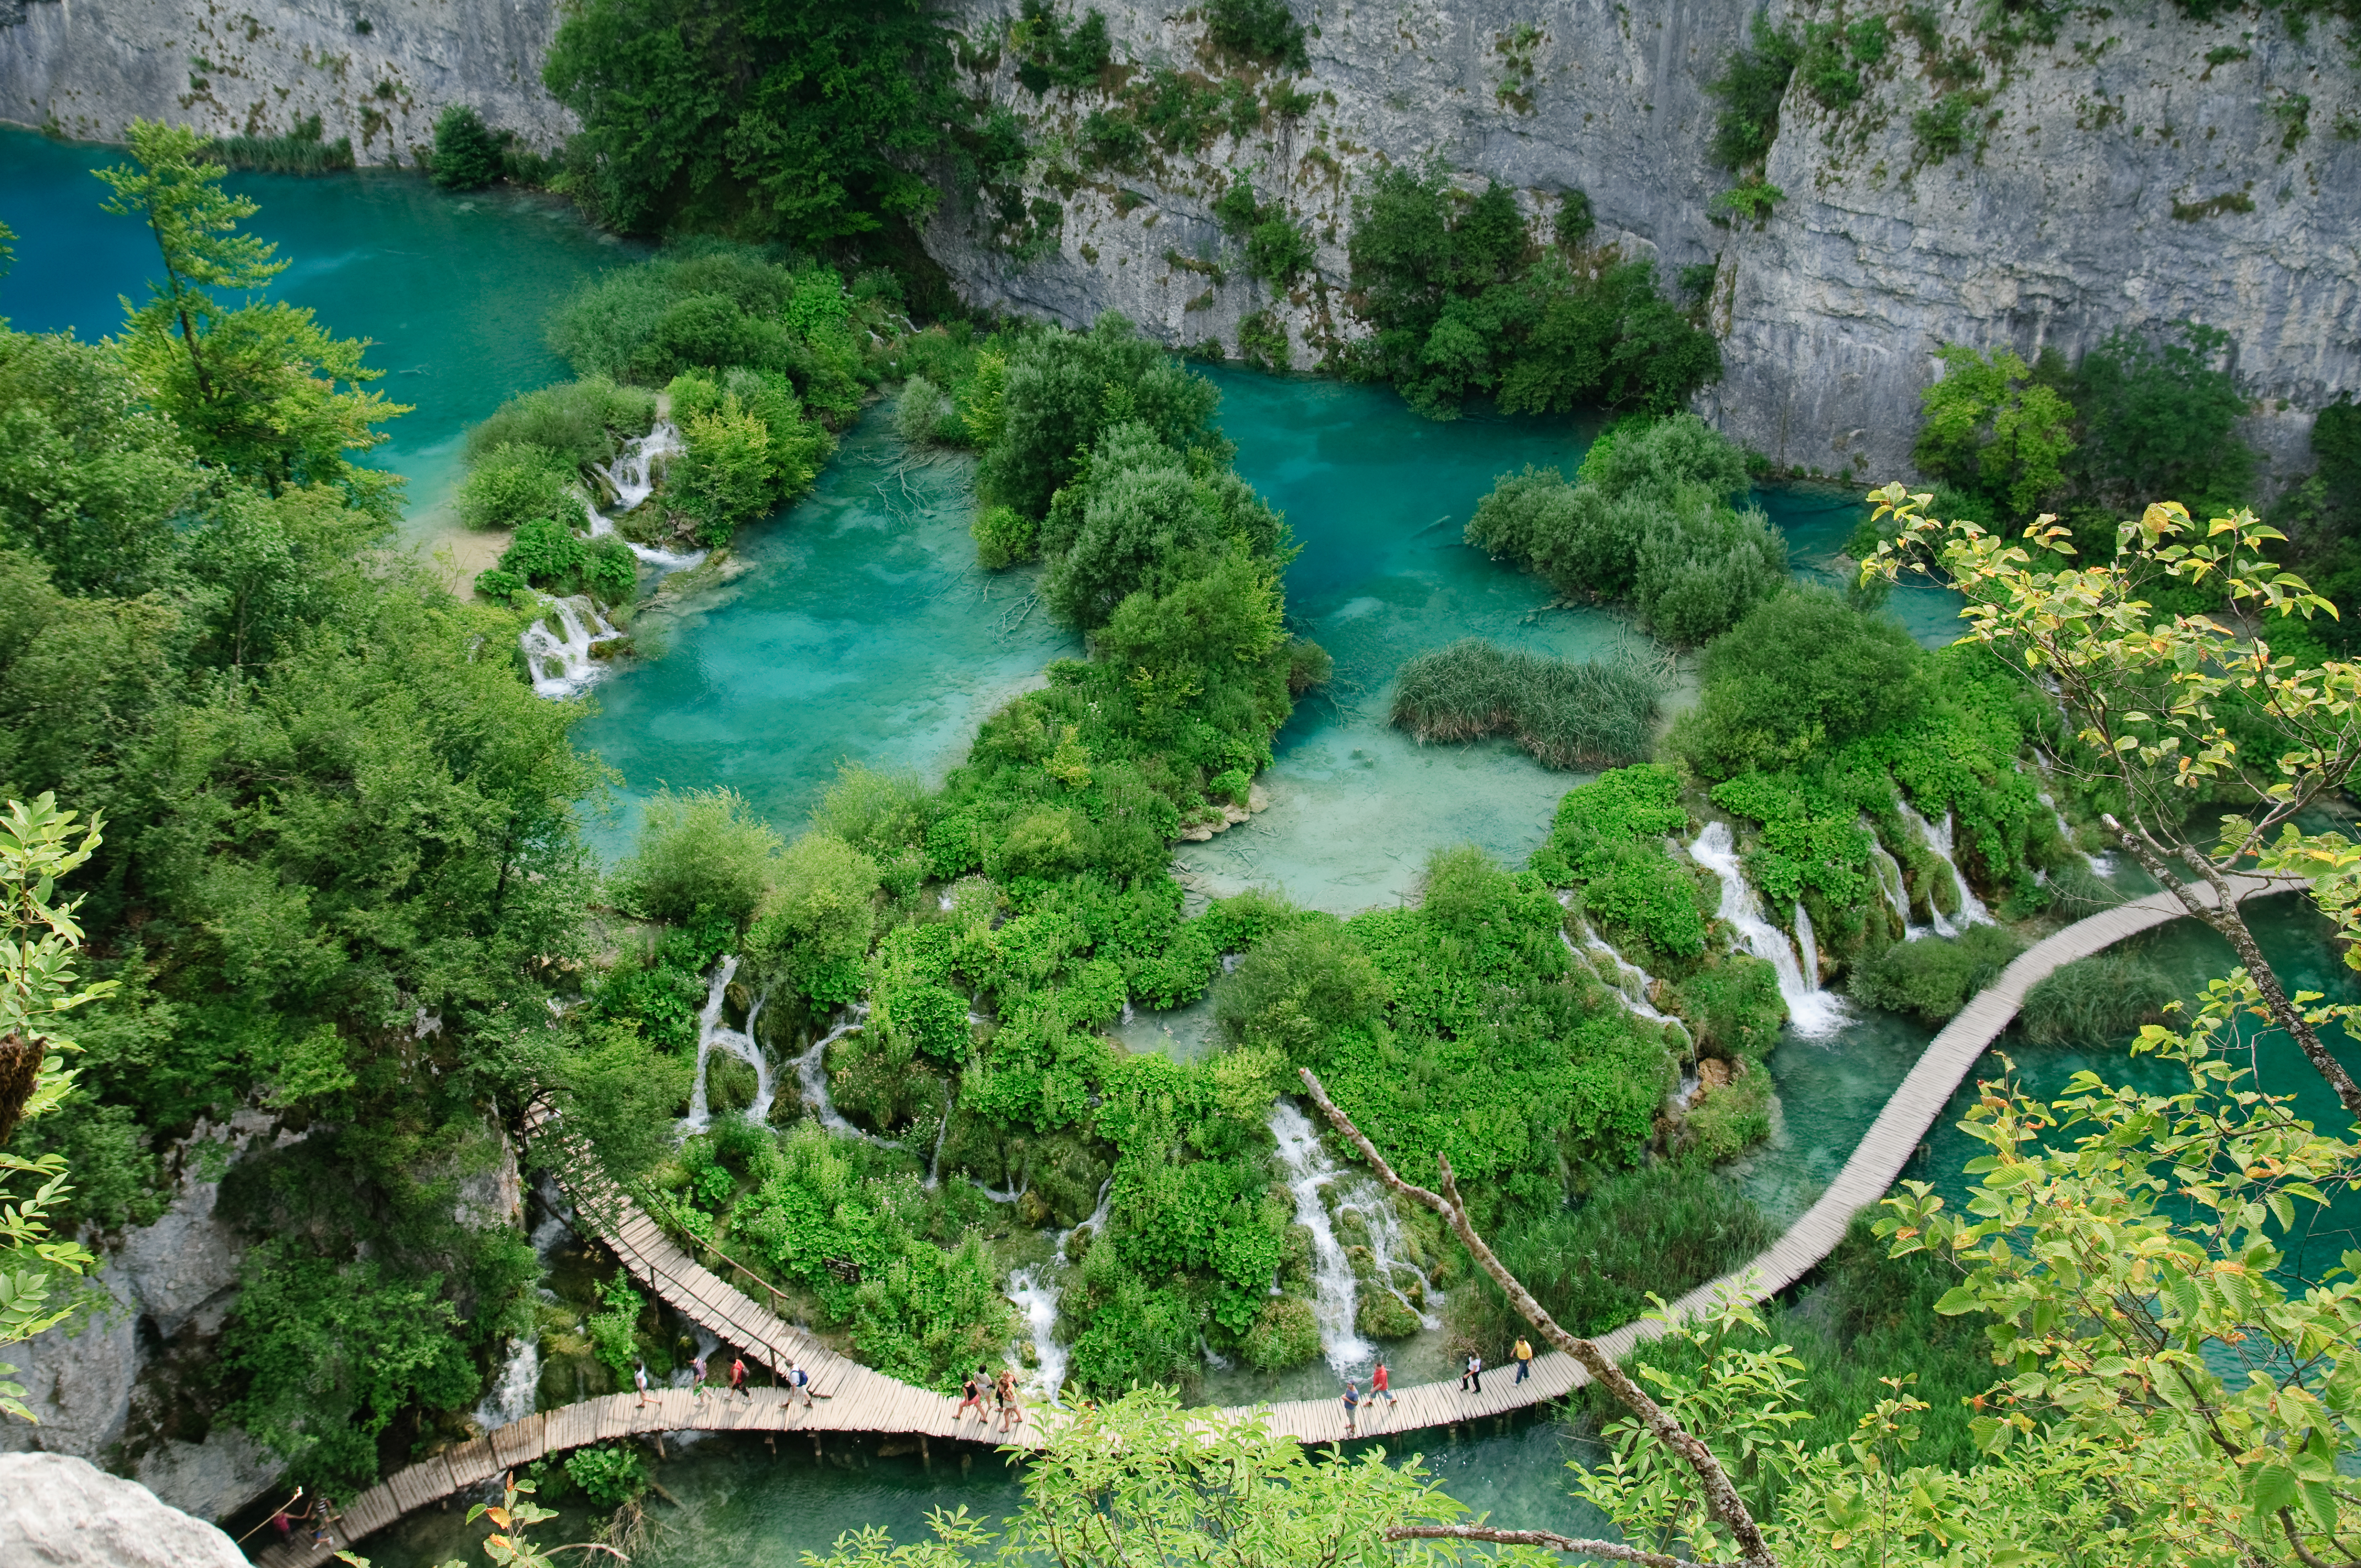
forest, waterfall, lake, river, stream, jungle, nikon, body of water, croatia, vegetation, rainforest, water feature, ecosystem, watercourse, hvratska, d300, plitvice, nature reserve